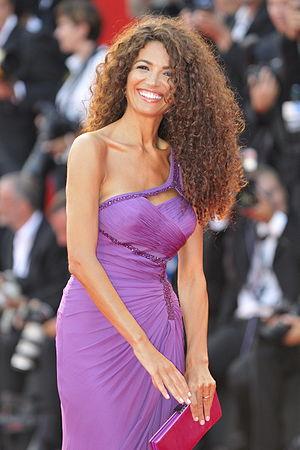
Afef Jnifen, née le 3 novembre 1963 à Ben Gardane, est une mannequin et animatrice de télévision italo-tunisienne.